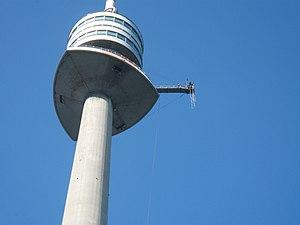
Autriche, Vienne, Tour du Danube